Simo Salminen

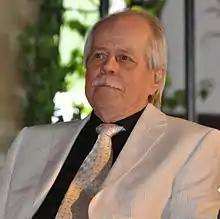
Salminen in 2010

Simo Veli Atte Salminen (8 November 1932 – 2 September 2015) was a Finnish comic-actor best known for his many performances in movies and television shows by Spede Pasanen, usually playing his sidekick in some fashion.